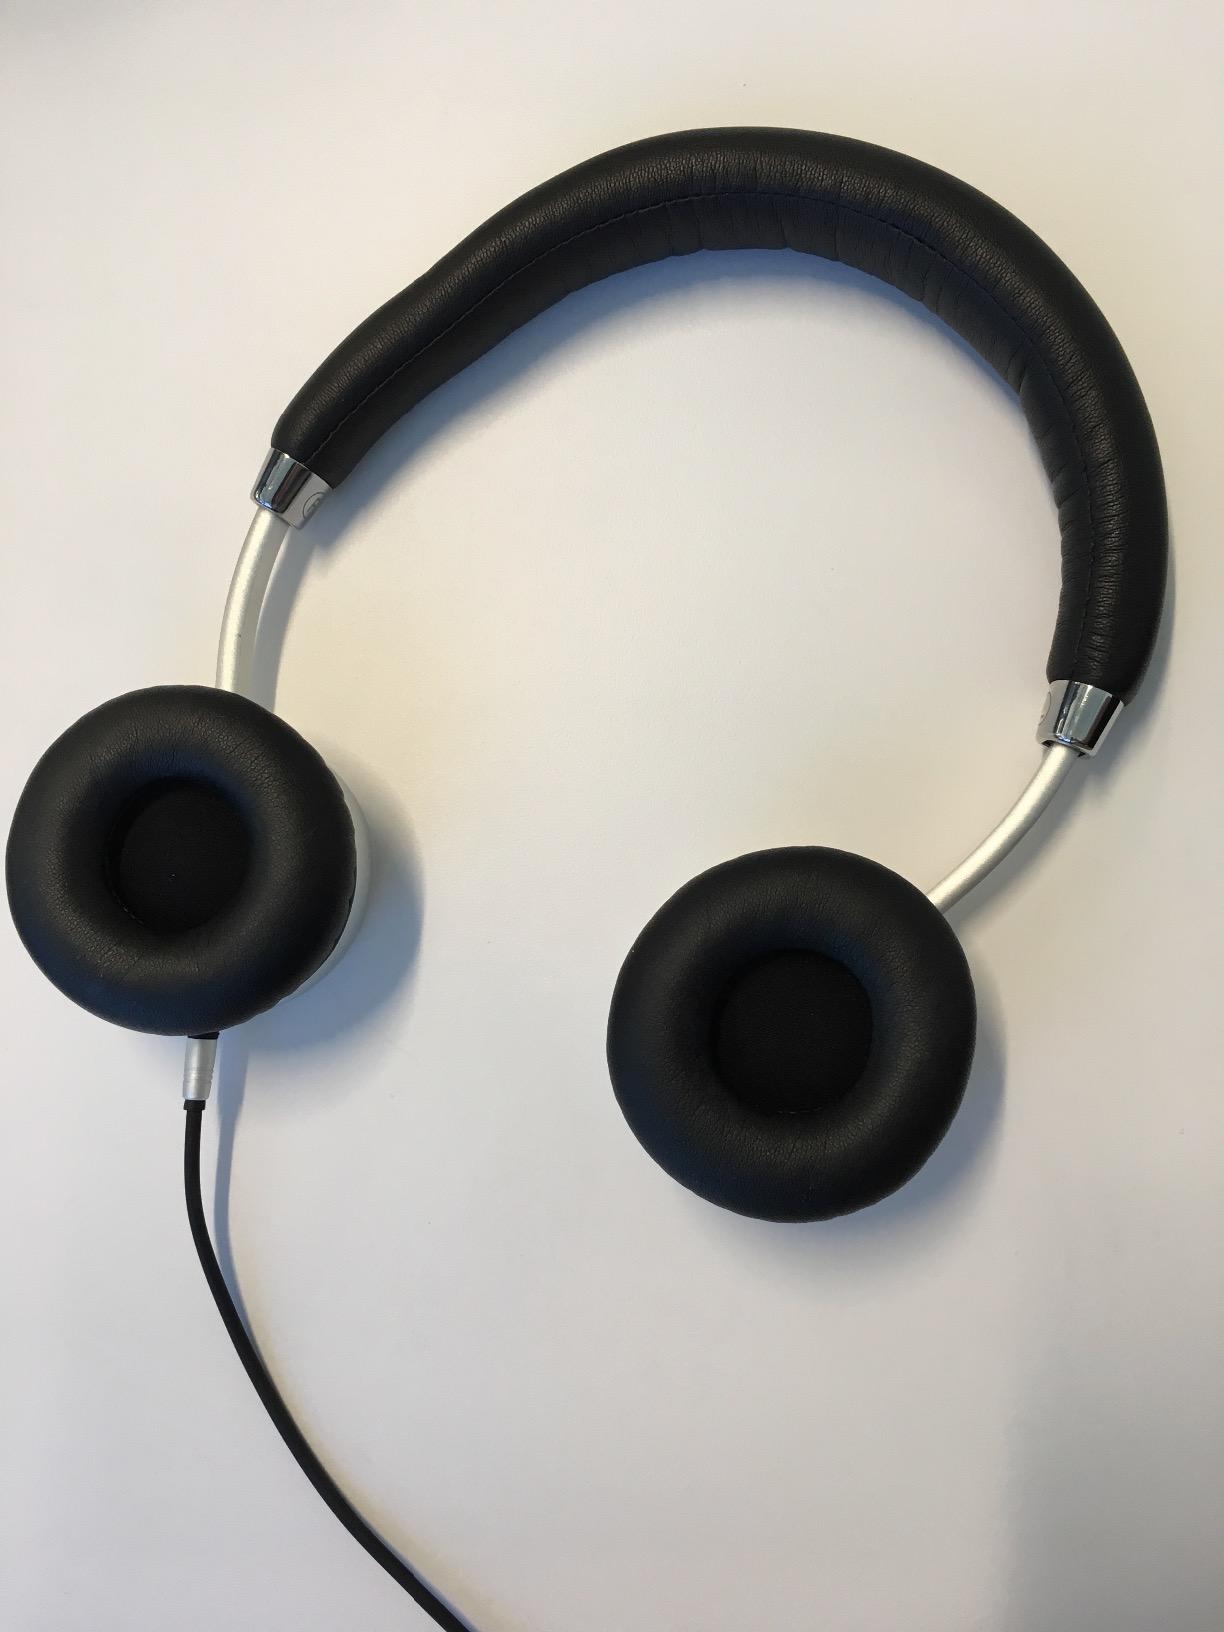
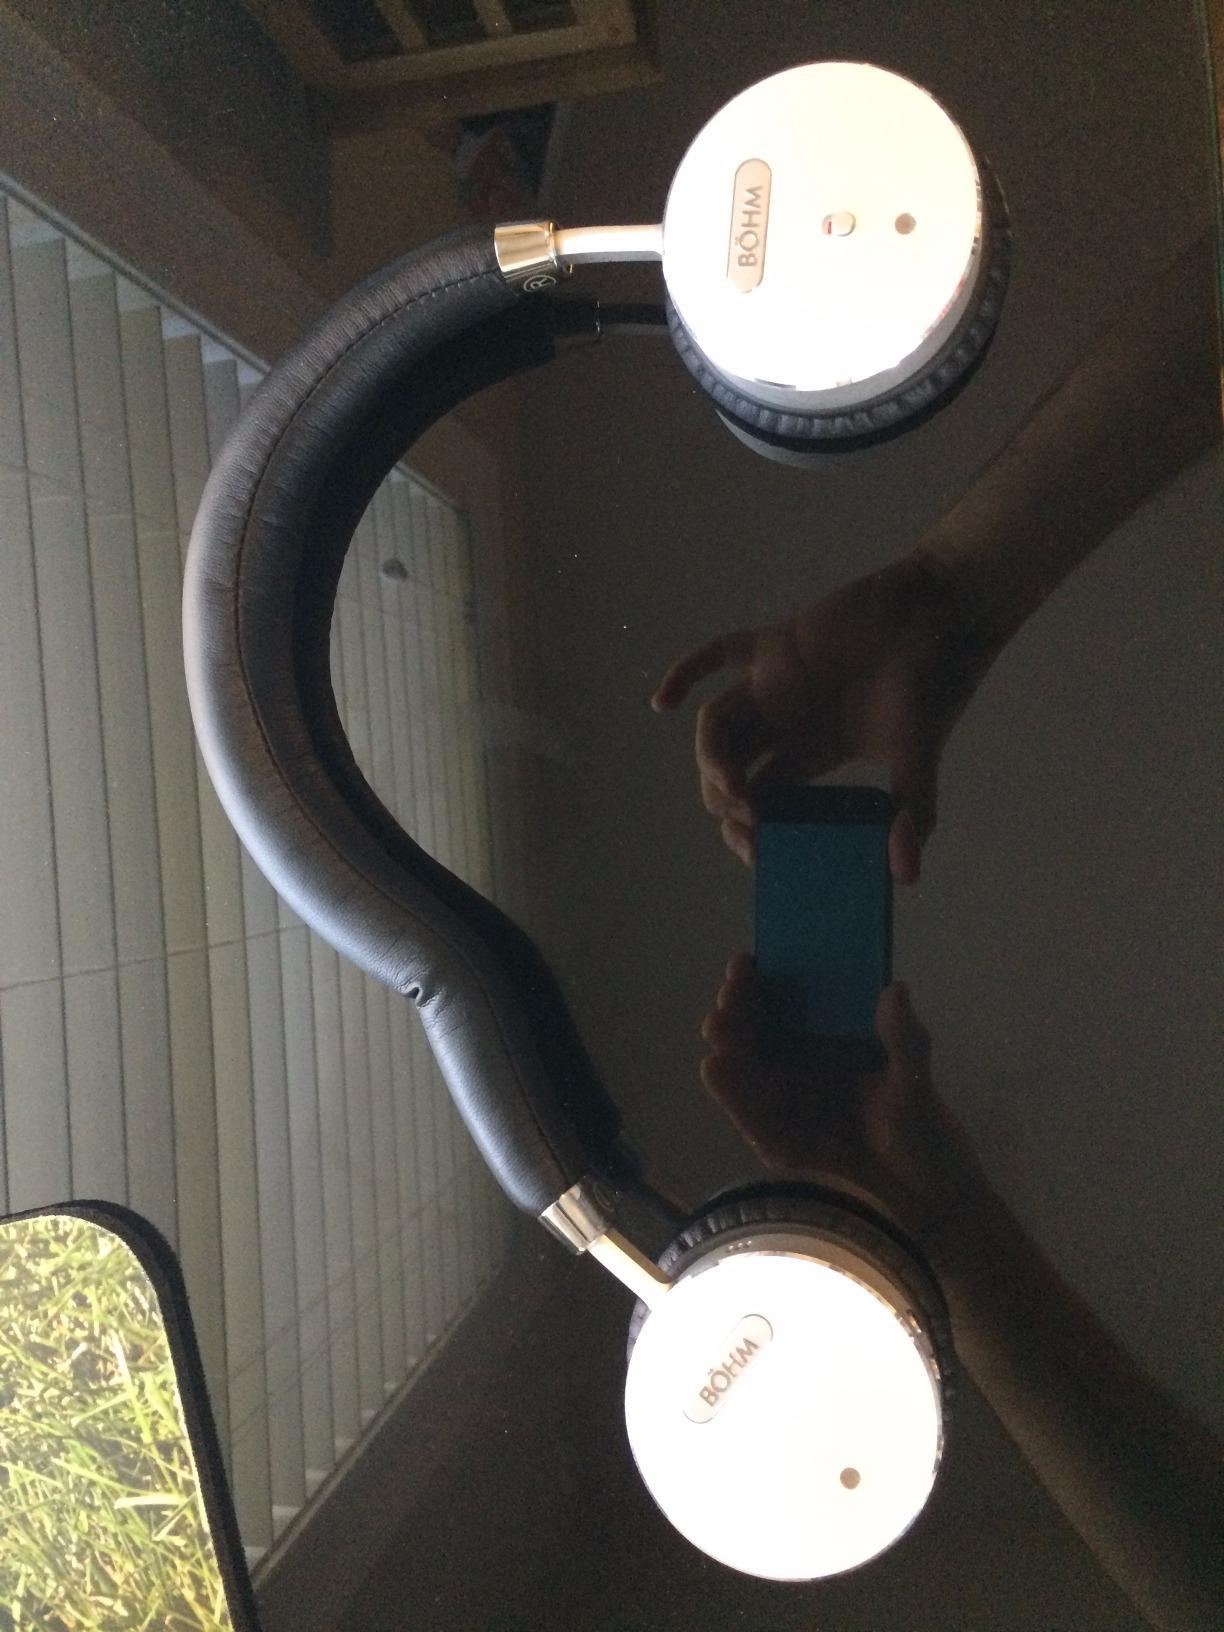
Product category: headphones
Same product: yes